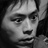
Emotion: surprise